Fracture of soft materials

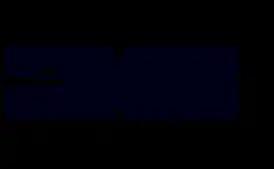

and formula_55 is the high of the strip undeformed state. The function formula_56 is determined by measuring the nominal stress acting on the strip stretched by formula_57: